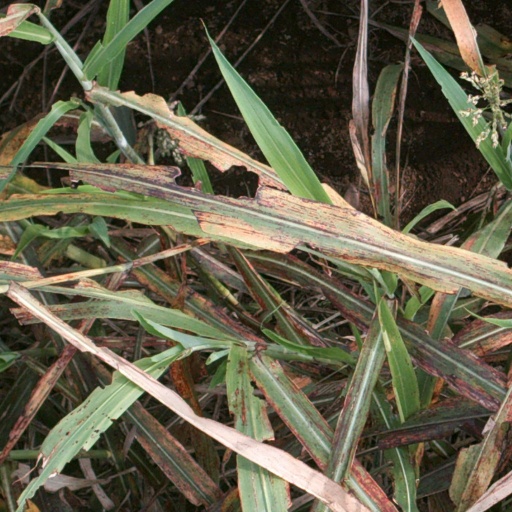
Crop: sorghum